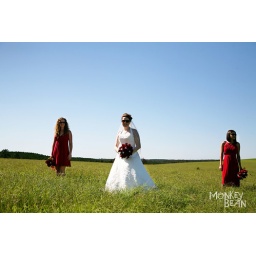
wm Caitie with girls in field